Antonio Berti (painter)

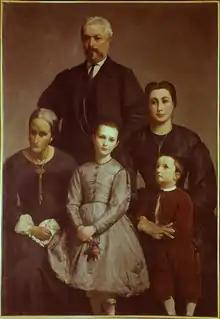
"La Famiglia Castellani, 1867-69

From his time in Florence, some of his work was inspired by Orientalist subjects, and inspired by Ussi. He also was influenced by Giovanni Fattori, his friend Odoardo Borrani, and Luigi Bechi. Among his masterworks are: "La Famiglia Castellani" (1867–69; Pinacoteca di Faenza) and the "Lady with Umbrella". He also painted ceramics. Among his pupils was Tommaso Dal Pozzo.